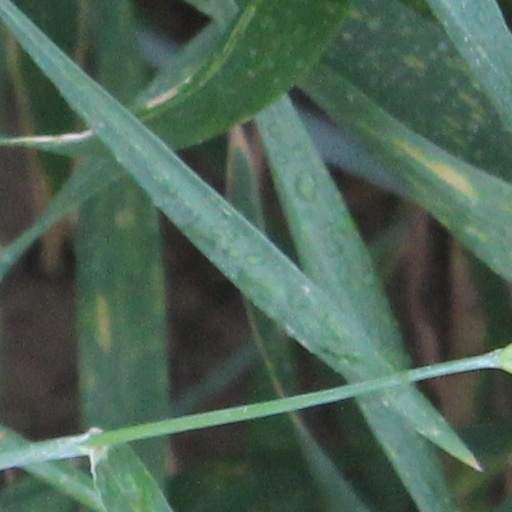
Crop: wheat